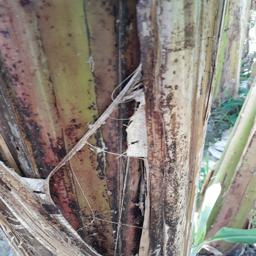
Label: BACTERIAL SOFT ROT